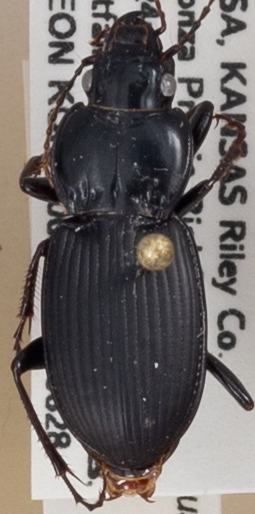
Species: Cyclotrachelus seximpressus
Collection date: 2019-08-28
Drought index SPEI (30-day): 2.09
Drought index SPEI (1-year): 1.69
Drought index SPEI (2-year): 0.8